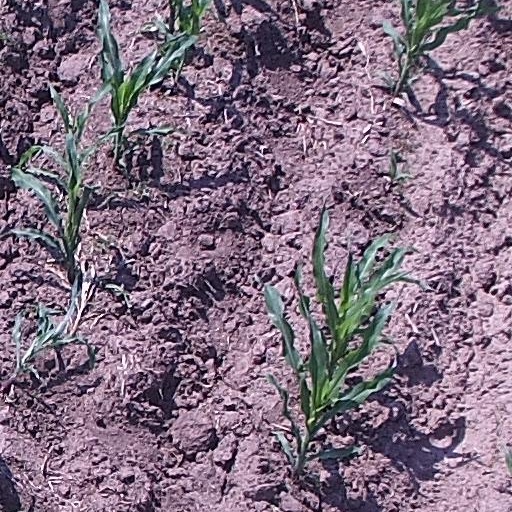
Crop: maize; corn